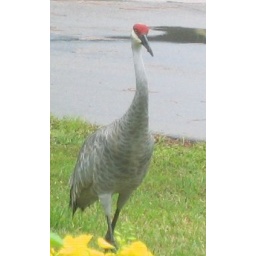
A simple shot of a sand hill crane in the neighborhood